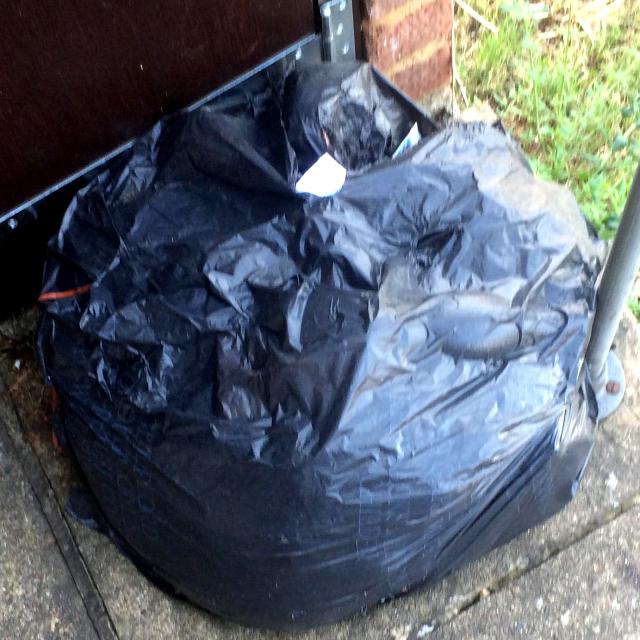
Label: Trash